Casey, Australian Capital Territory

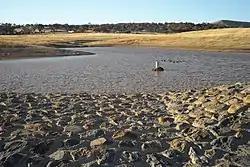
Casey Pond in December 2009

The landscape slopes to the south east, with a line of hills forming a ridge on the north west side making a backdrop. The low point is 622 metres at the roundabout joining Gungahlin Drive, Horse Park Drive and Clarrie Hermes drive. The highest point is 726 metres in the north west corner.